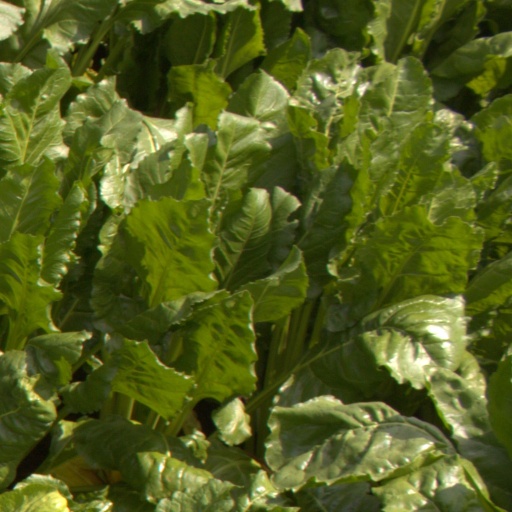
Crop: sugar beet